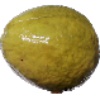
Label: Guava 1